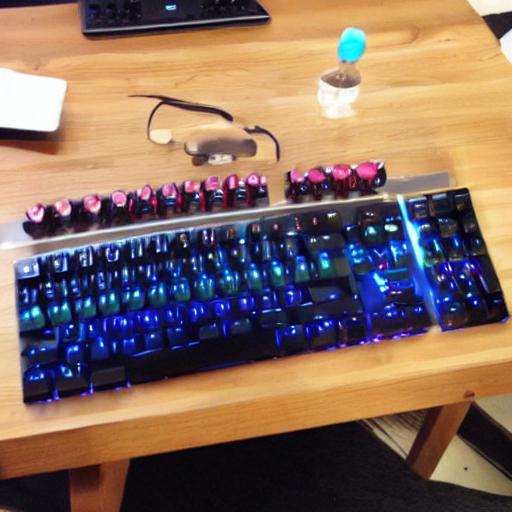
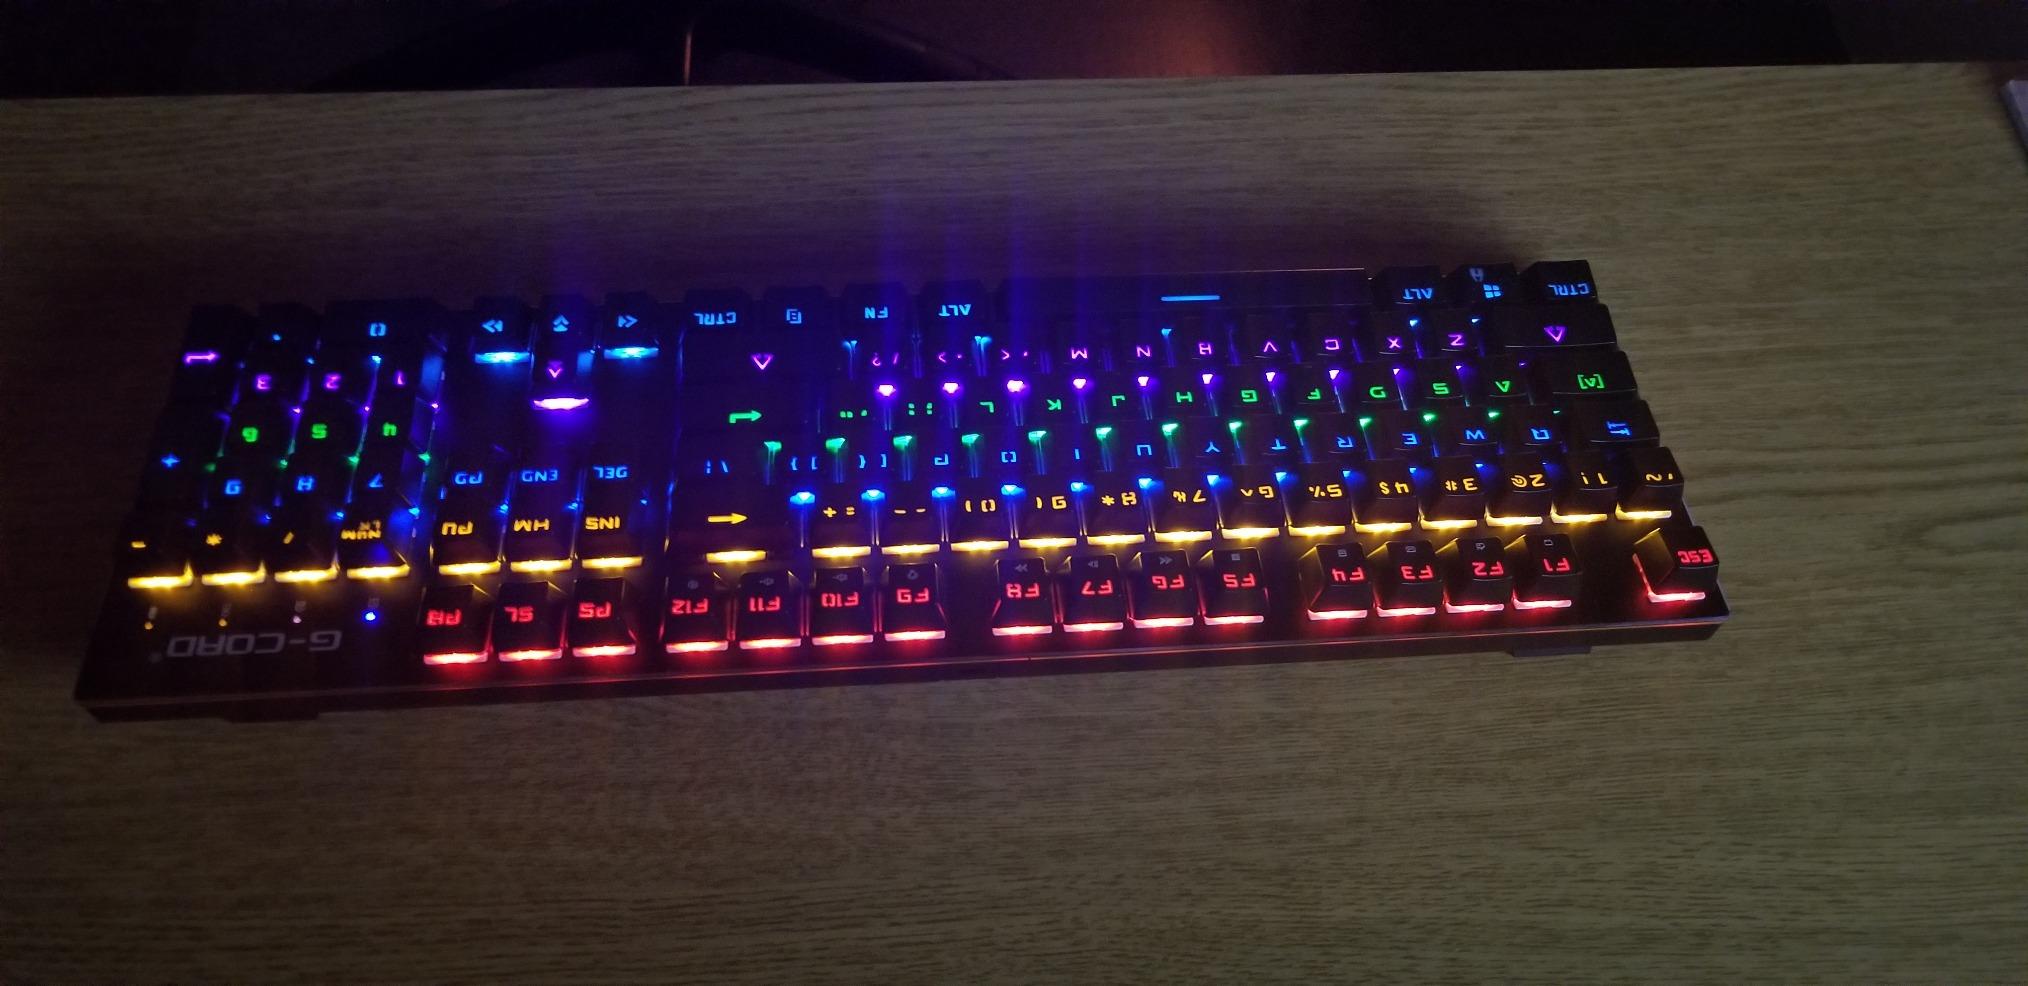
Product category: keyboard
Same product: no